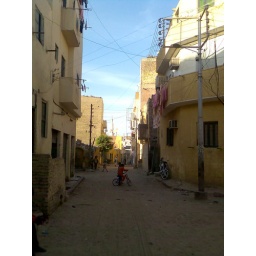
Residential street in the laundry area, where people were washing and ironing clothes from the front rooms of houses